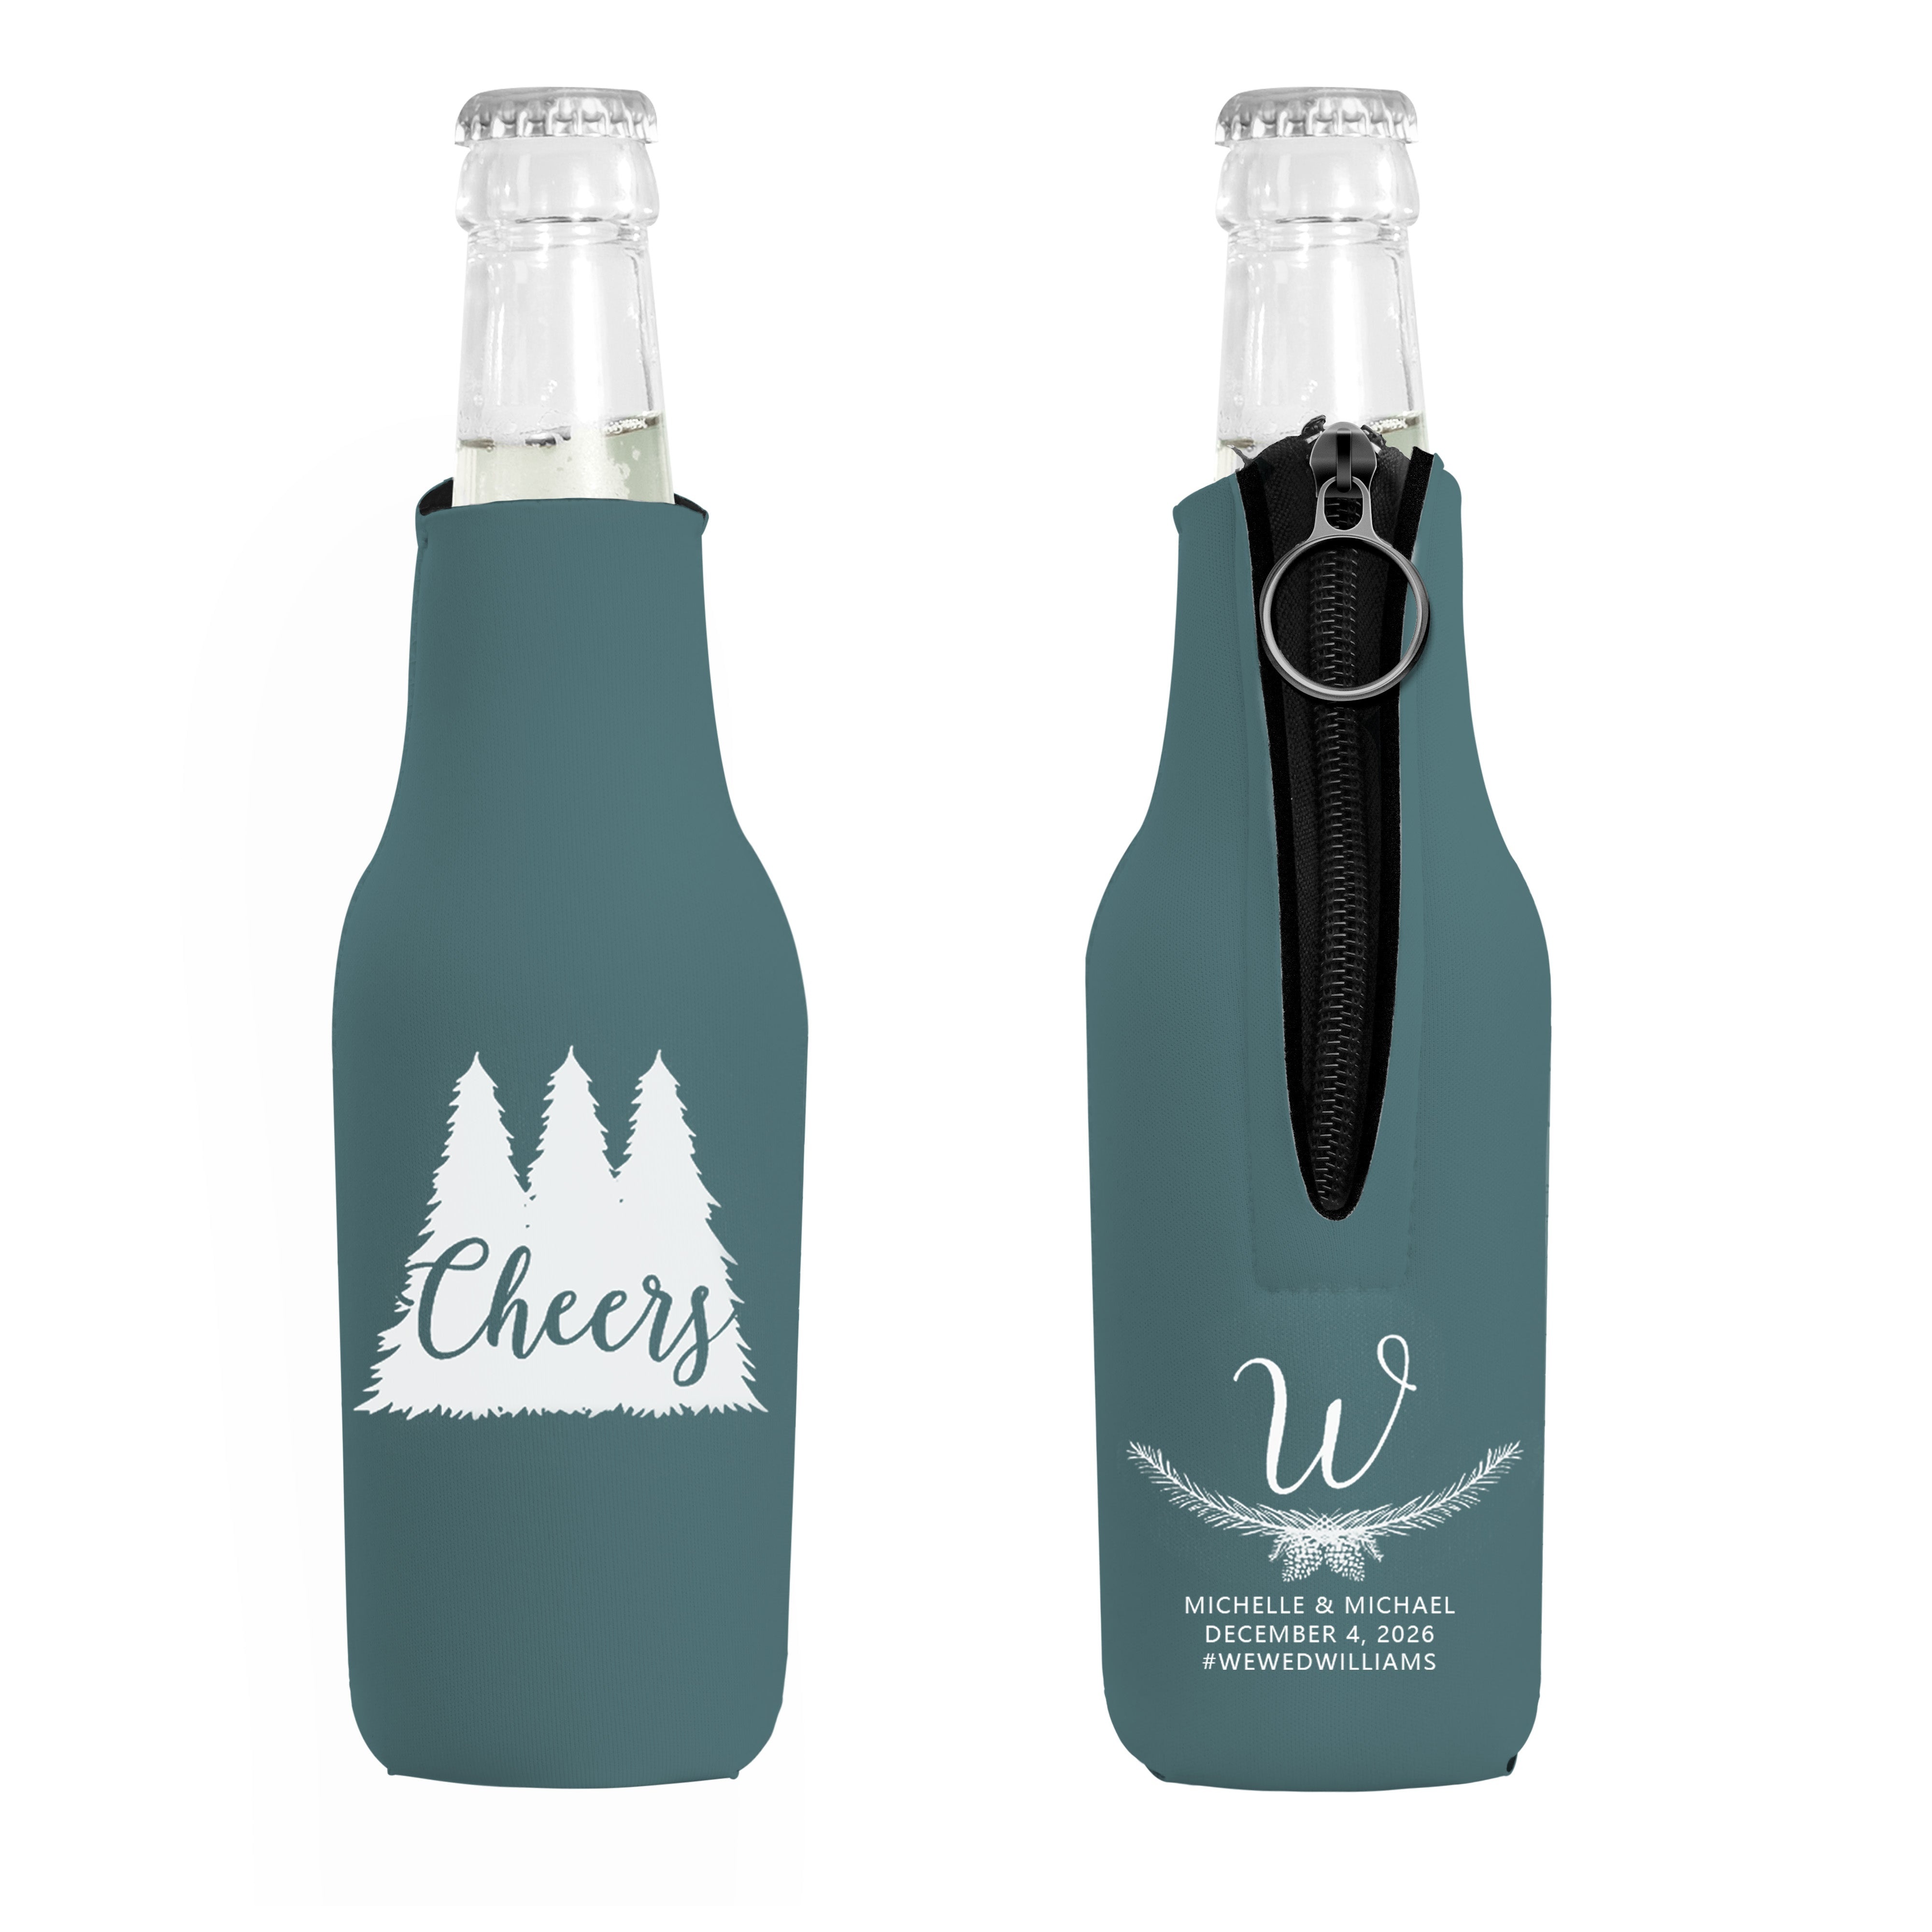
Design A088
Brand: The Cheers Co
Drink insulators are not just for cans anymore! Provide premium insulation for your longneck bottles with these Foldable Neoprene Zippered Bottle Coolers. Our bottle insulator features a side zipper to allow your guests to easily get their beverages in and out. Your guests will appreciate this zippered bottle and are sure to use it over and over again. Features: • Full-colour imprint on single side of the can cooler • Premium neoprene material • No setup fee, no MOQ • 6 business days production time Product size: 19cm x 6cm | Fits most 12 oz. longneck bottle Imprint area: 8.9cm x 8.9cm on single side of the stubby holder
Category: Home & Garden > Kitchen & Dining > Barware